Describe the emotion expressed in this image:  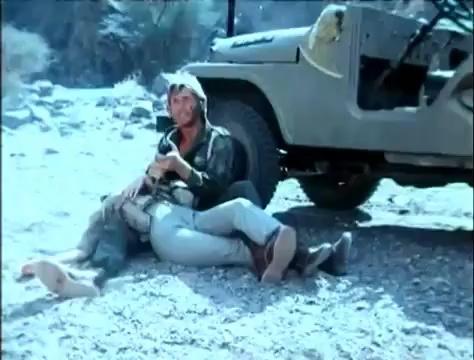
This person displays Pain, valence and arousal with low intensity.